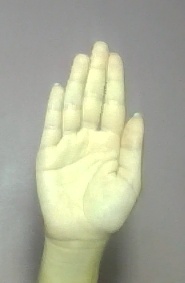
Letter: seen